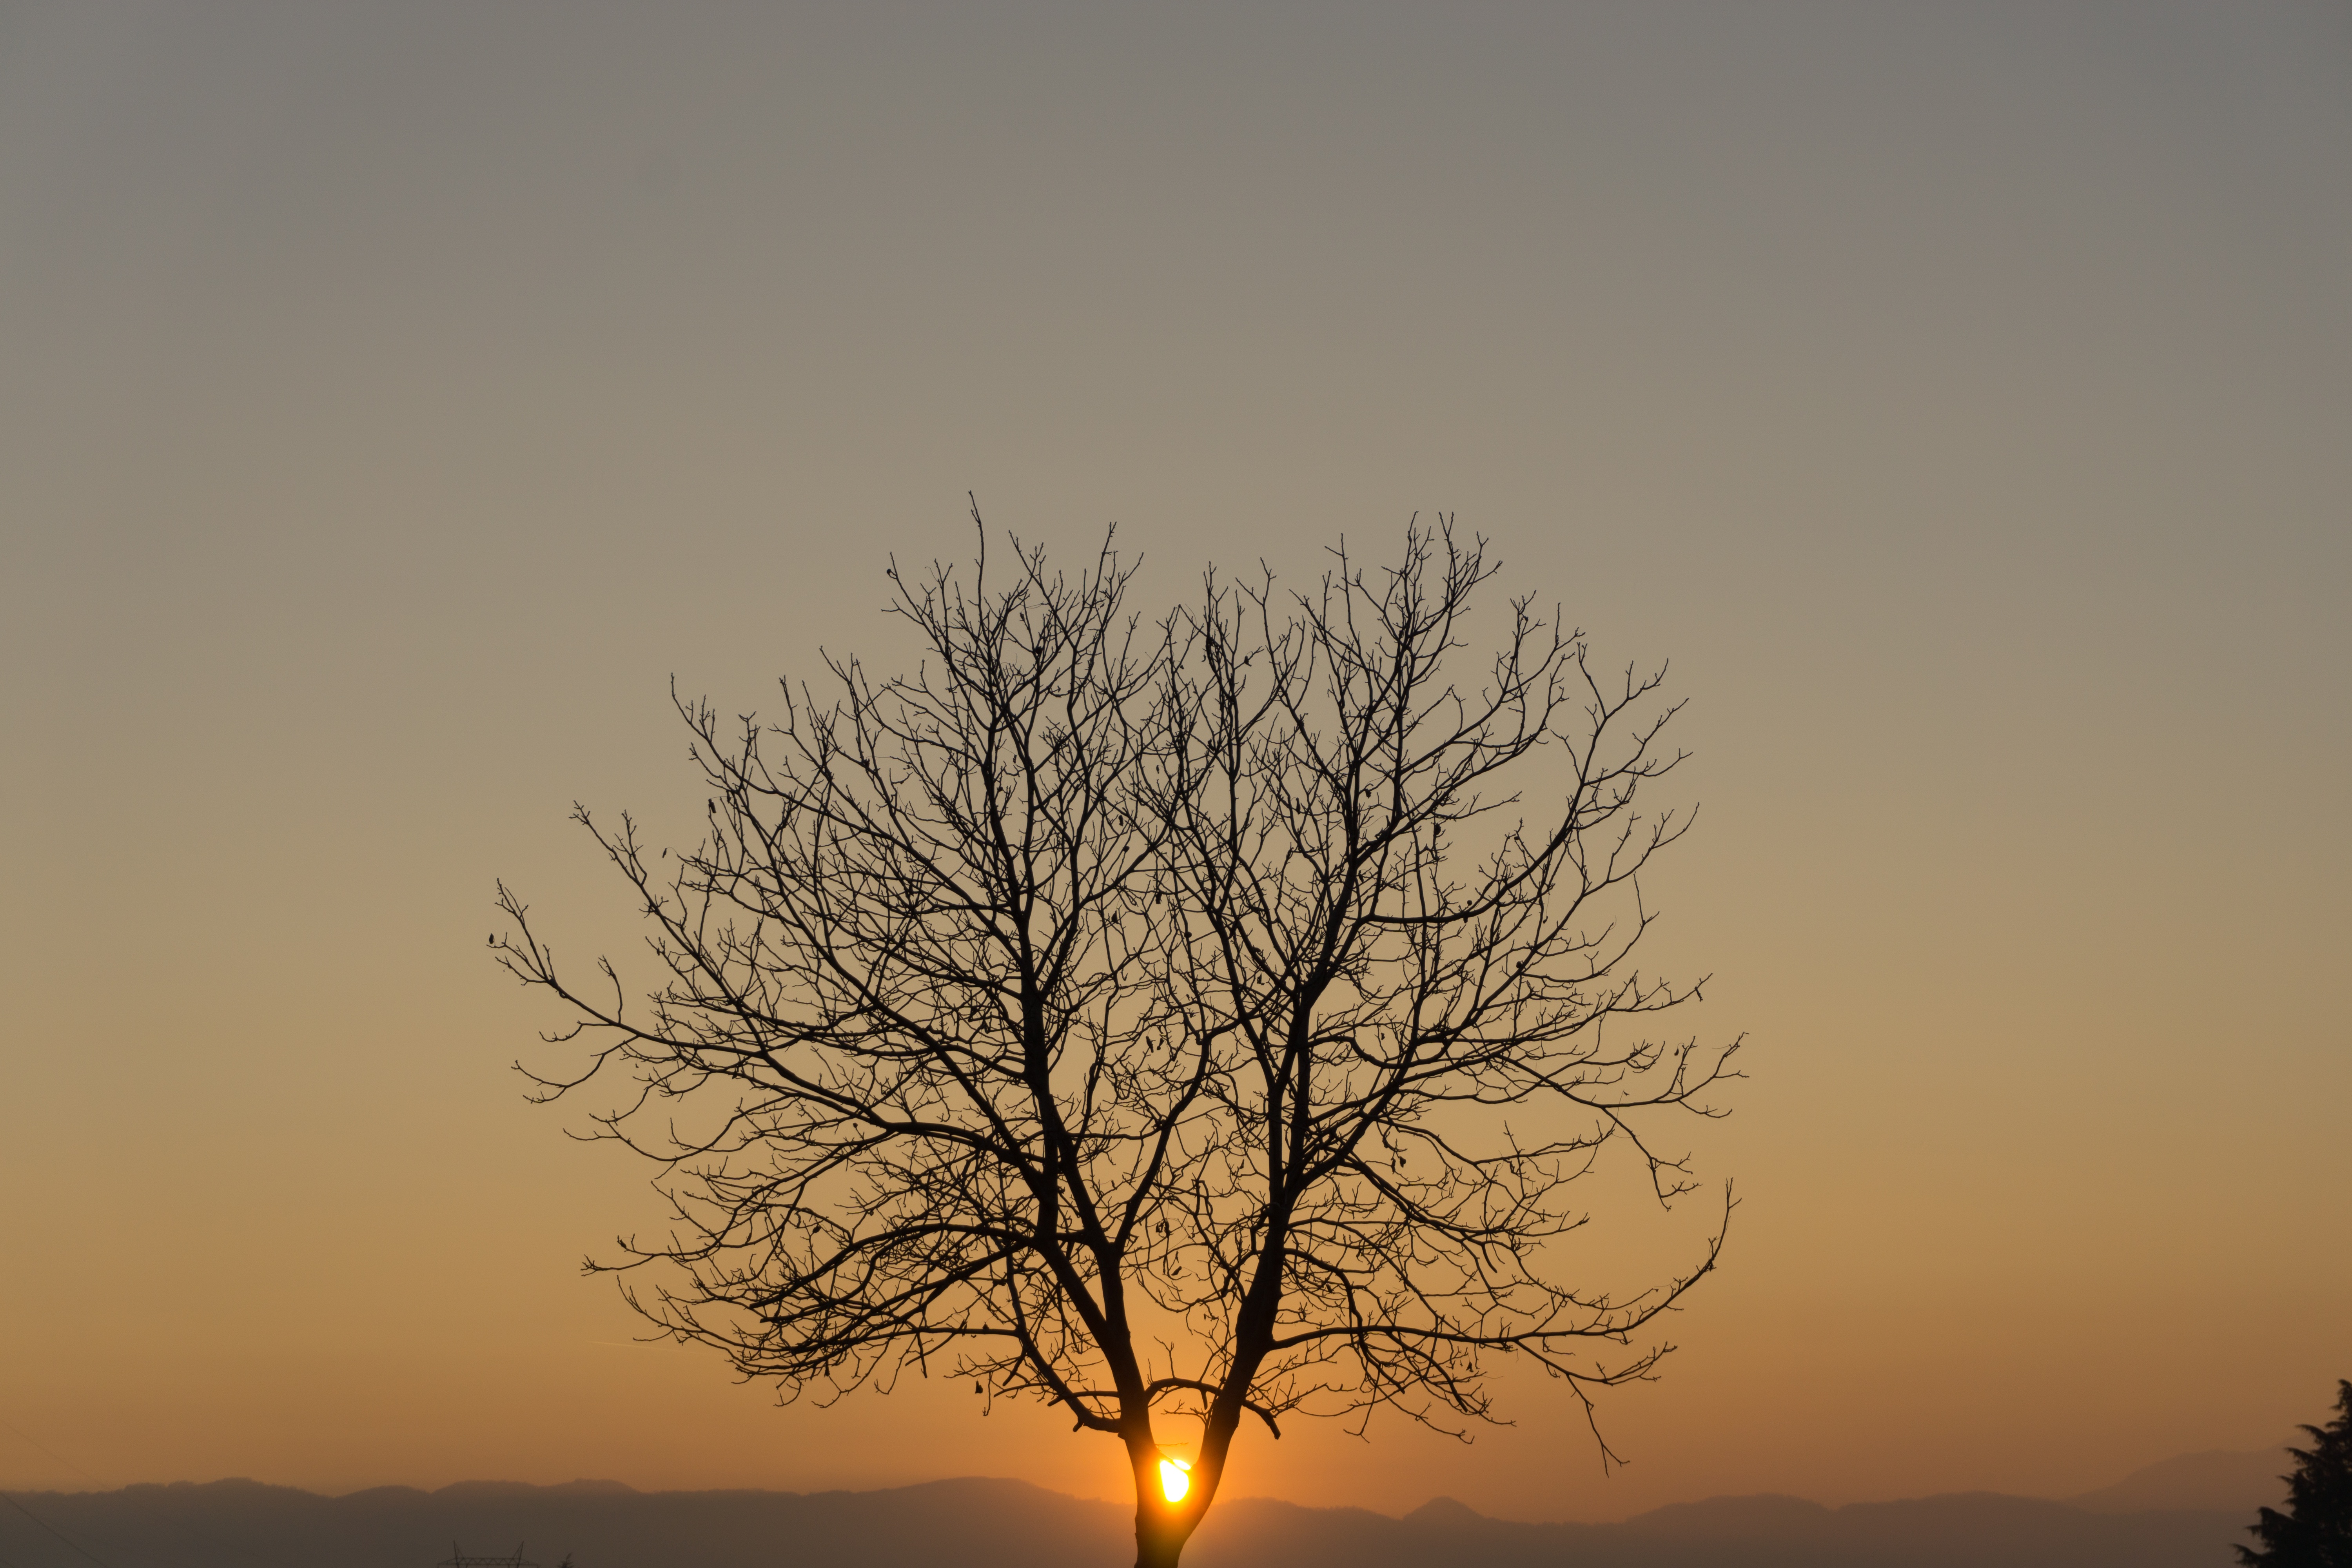
tree, nature, horizon, branch, cloud, plant, sky, sunrise, sunset, mist, morning, dawn, atmosphere, dusk, evening, afterglow, atmospheric phenomenon, woody plant